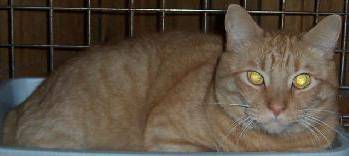
Label: cat